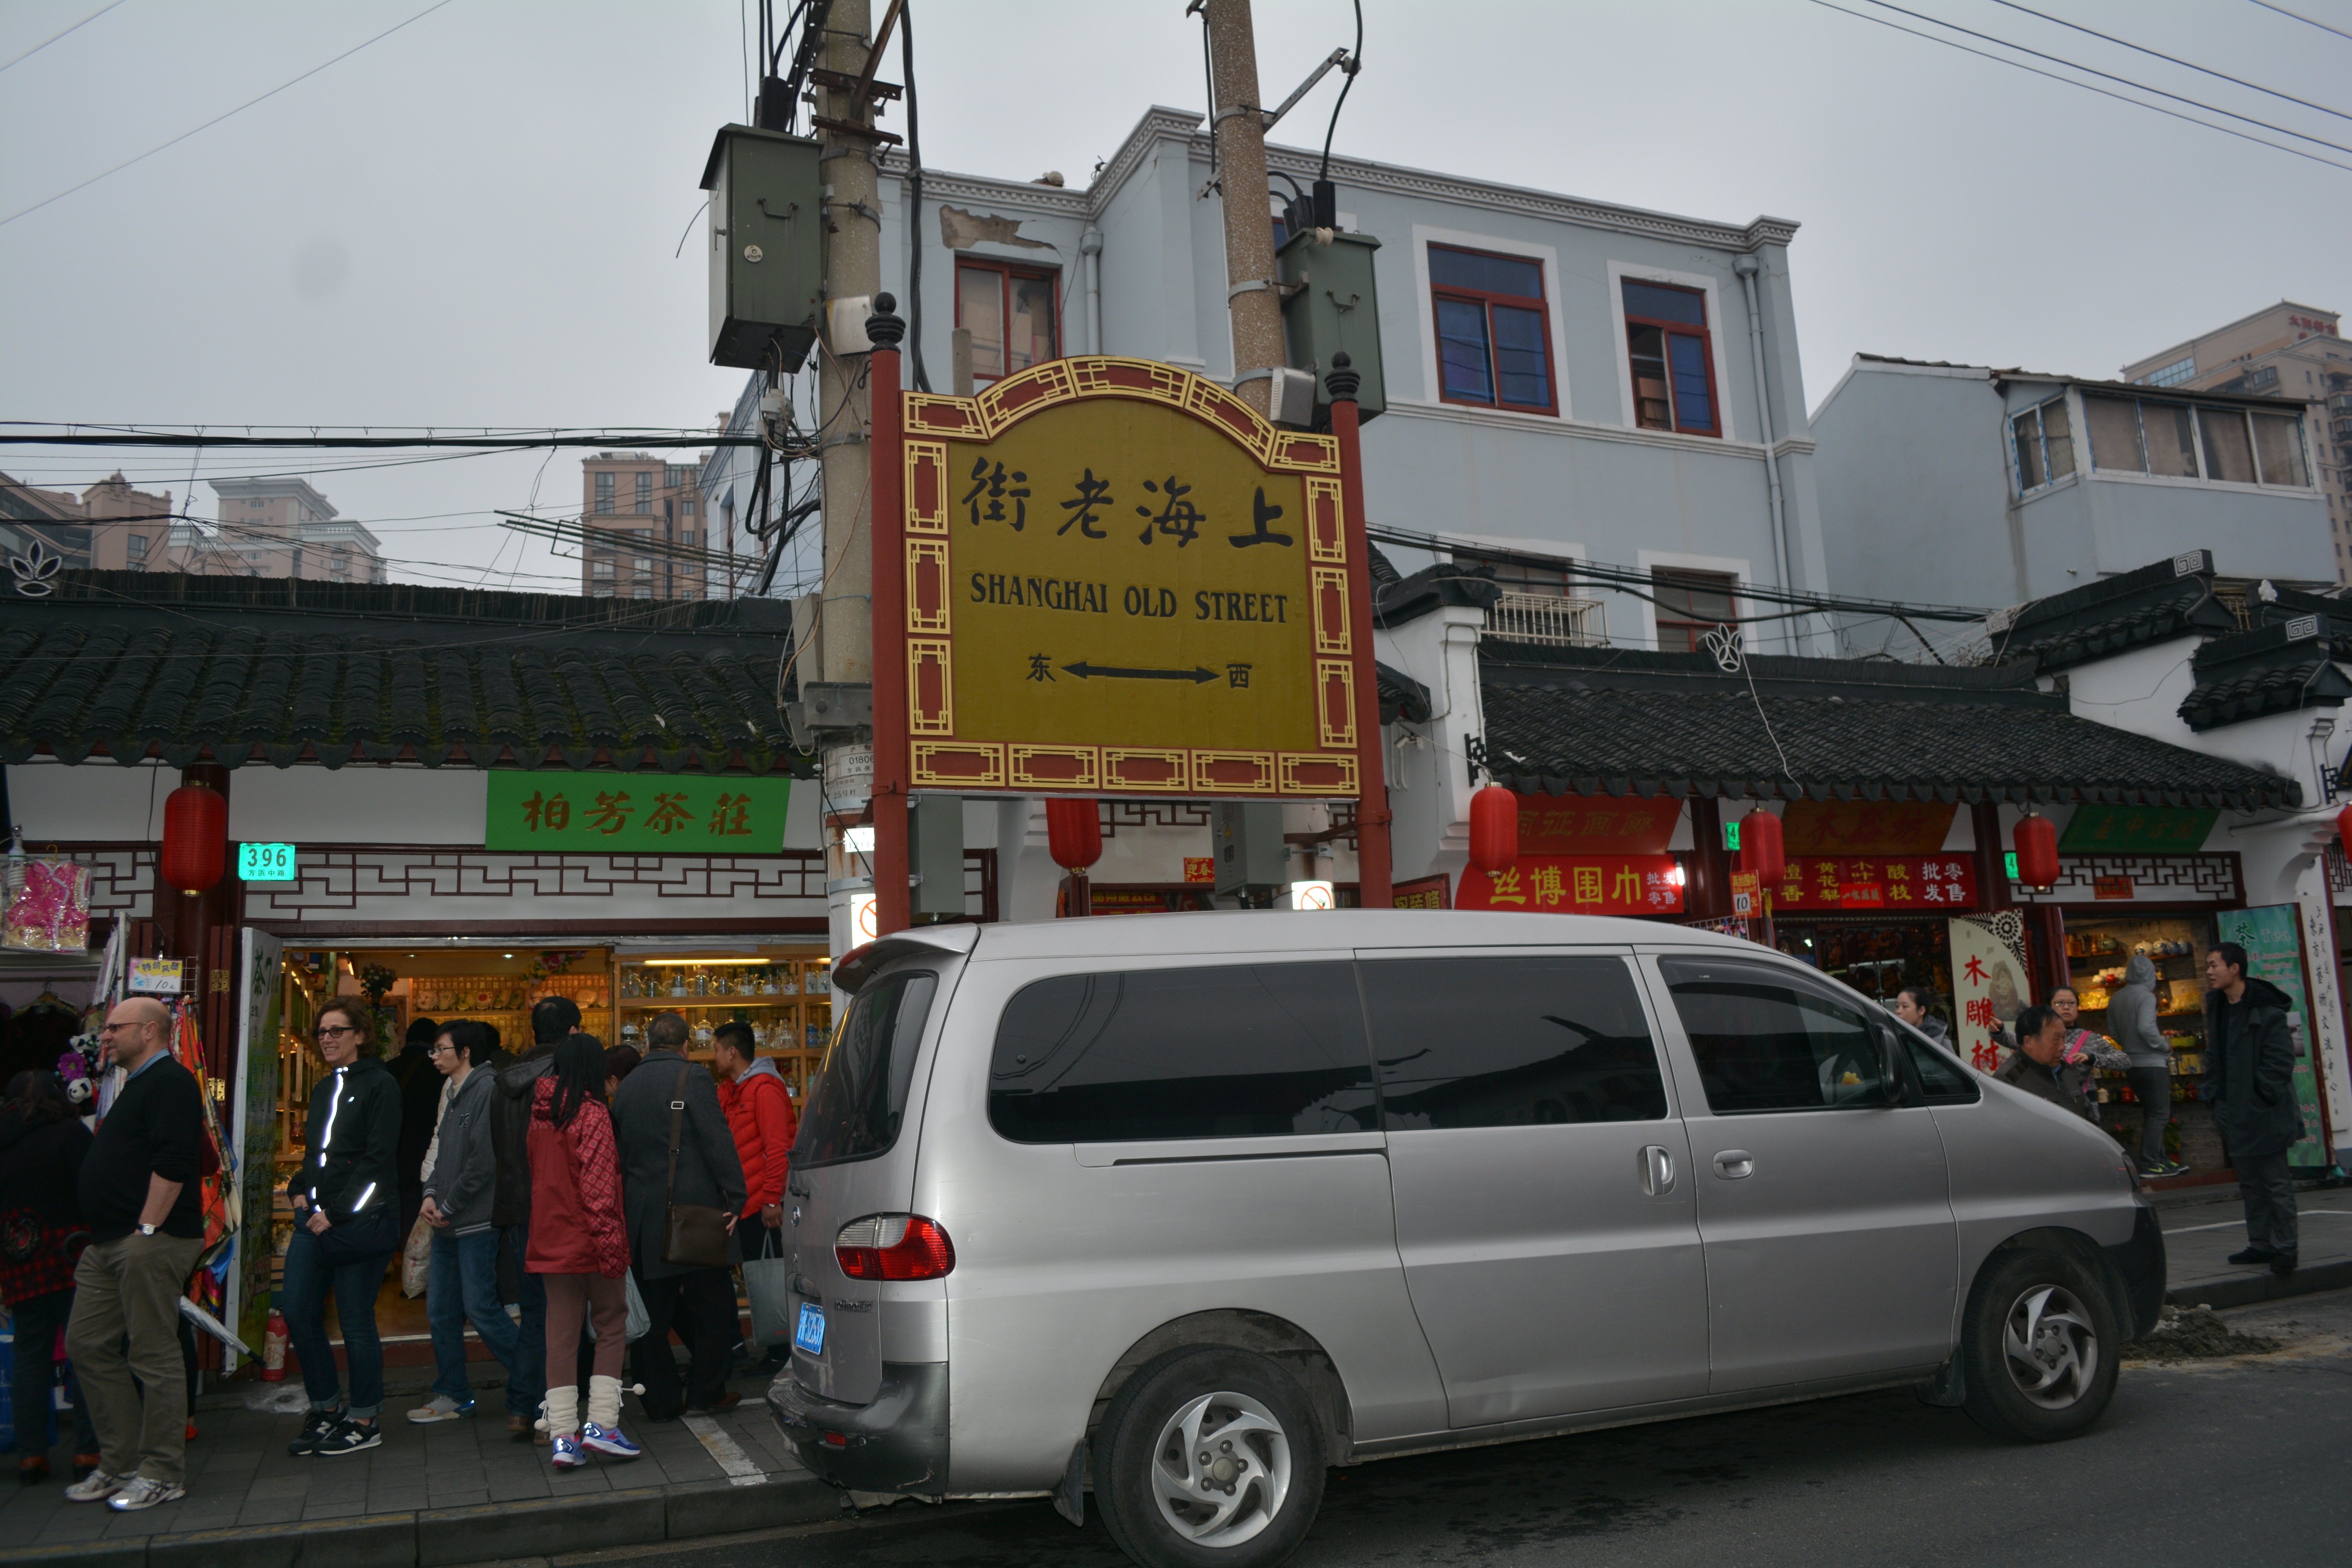
transport, vehicle